Kushida (wrestler)

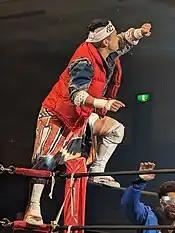
Kushida in November 2023

Kushida returned to NJPW on June 21, 2022, during the promotion's New Japan Road event. At the event, Kushida revealed that he had re-signed with NJPW and announced his intentions to "spend the rest of his career with the company". Later in 2022, Kushida began appearing for NJPW's American-based partner Impact Wrestling.